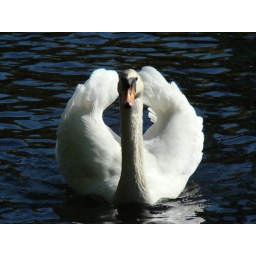
A swan that was keeping the ducks in line